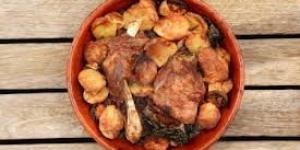
carne de cordero a la cazuela